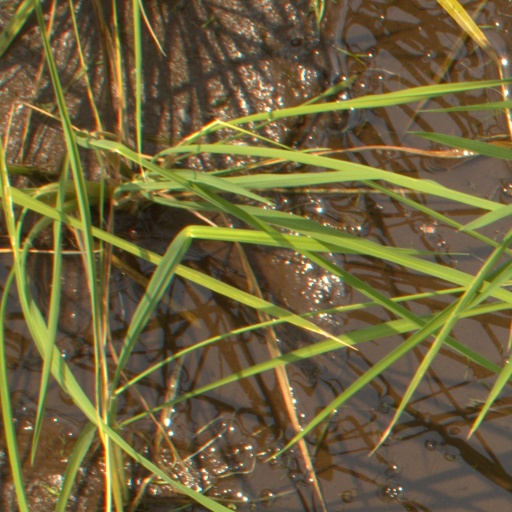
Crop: rice